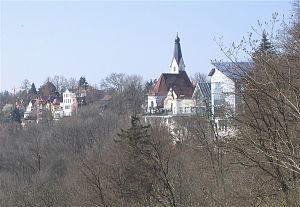
Pullach im Isartal / Geografi / Inddeling
Pullach på Isarskrænten
Pullach im Isartal er en kommune i Landkreis München, i den tyske delstat Bayern. Pullach er kendt som hjemsted for den tyske efterretningstjeneste Bundesnachrichtendienst.